Royal Clarence Hotel

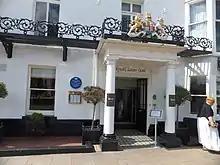
Doorway of the Royal Clarence Hotel, 2013

The Royal Clarence Hotel is a former hotel in Cathedral Yard, Exeter, Devon, England. It is often described as the first property in England to be called a hotel; however, The German Hotel, London, was described in this way in 1710, so it is probably the second. Since 2005 the 53-bedroom hotel was branded as ABode Exeter.